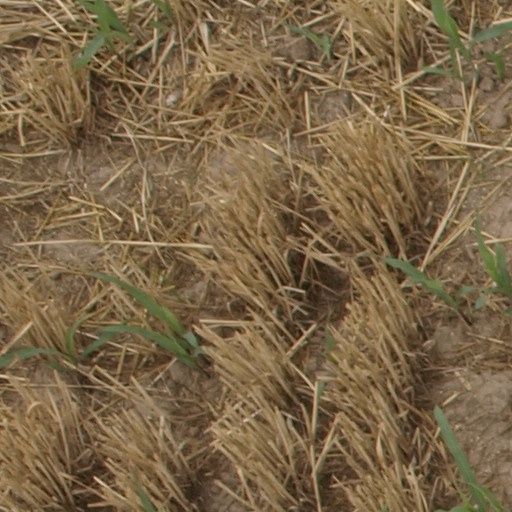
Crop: maize; corn